Cherokee clans

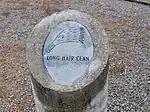
Long Hair Clan pillar from the monument at Chota

"Anigilohi" (Cherokee syllabary:ᎠᏂᎩᎶᎯ) is translated as "Long Hairs" or "Twisters." The name can be translated as "They have just become offended." or could be short for "Gitlugunahita", which means literally "Long Hair".